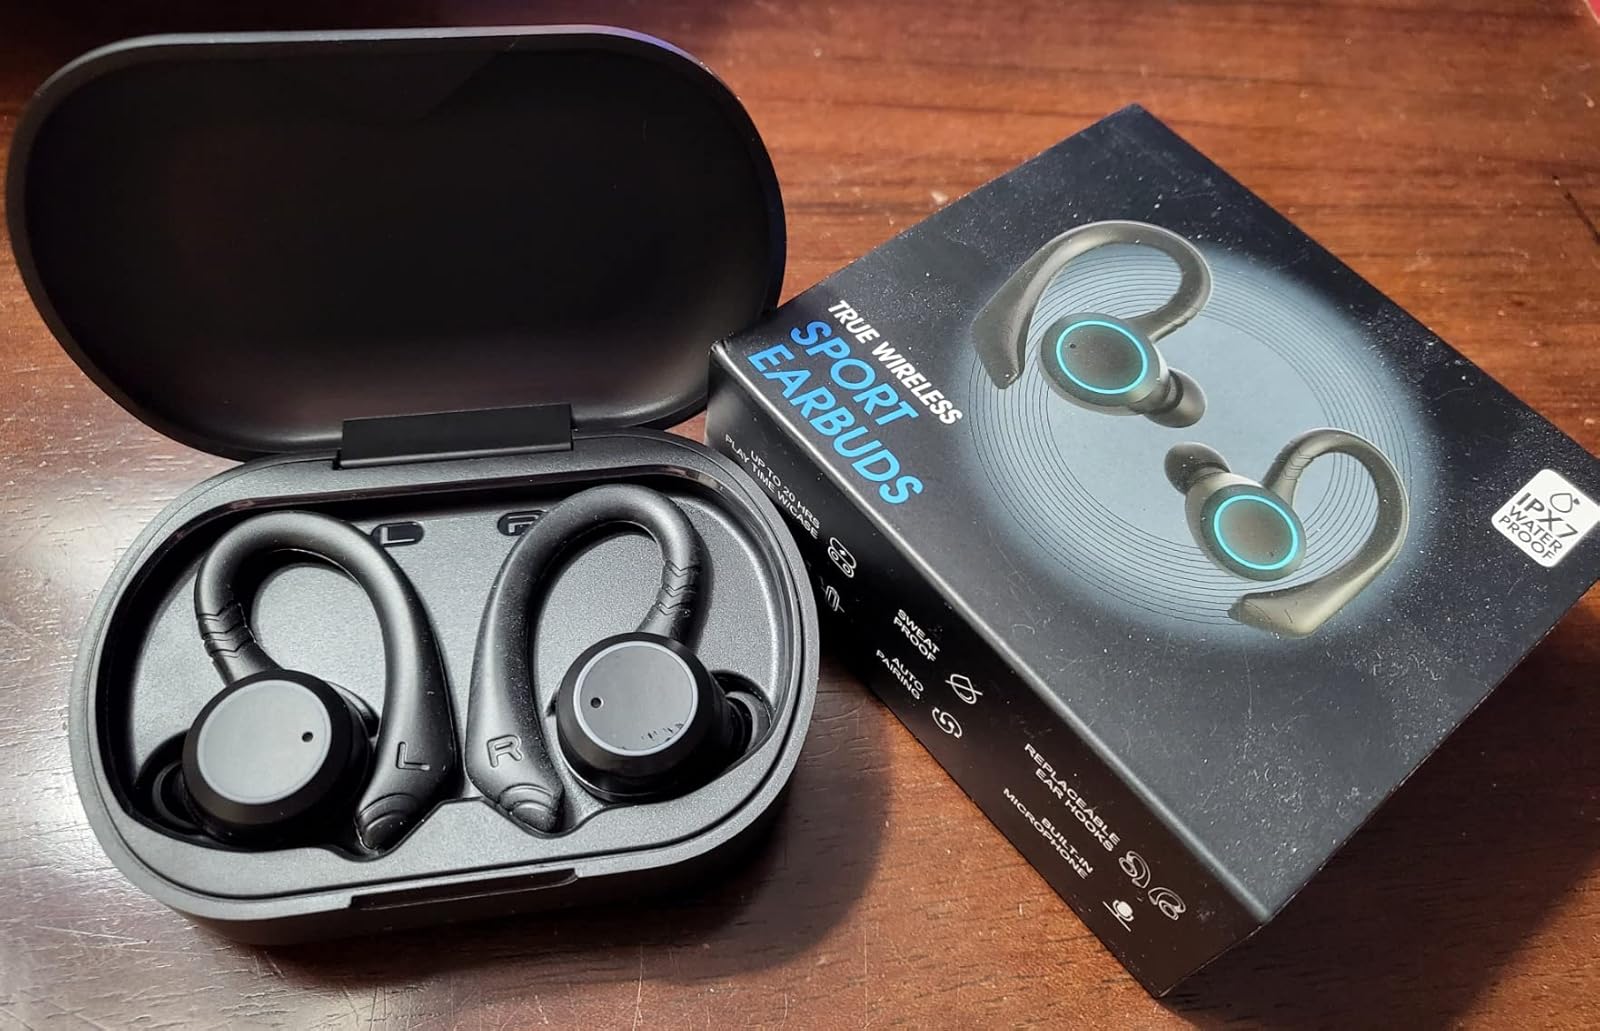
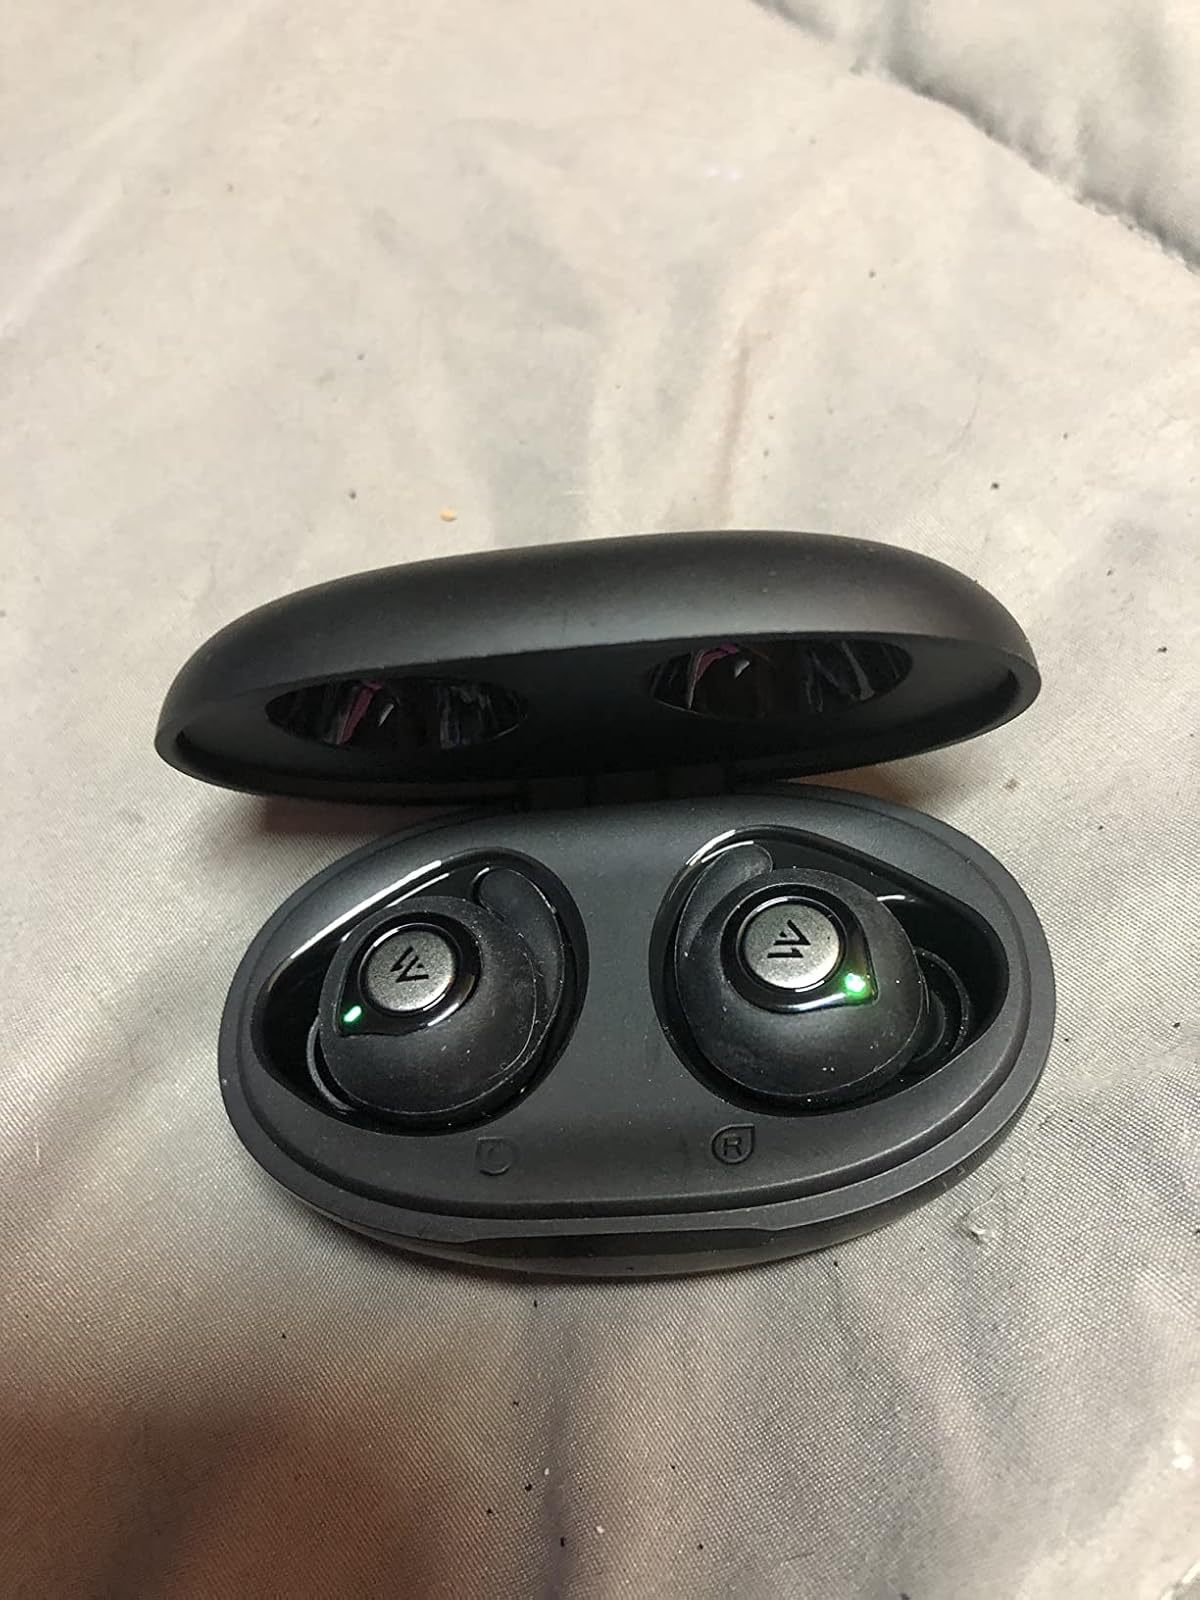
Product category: earbuds
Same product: no